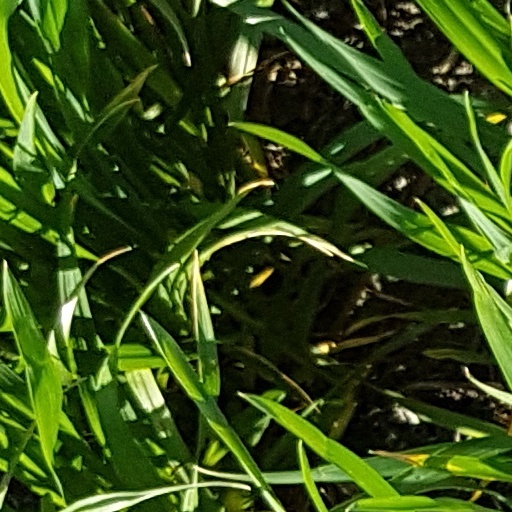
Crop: wheat